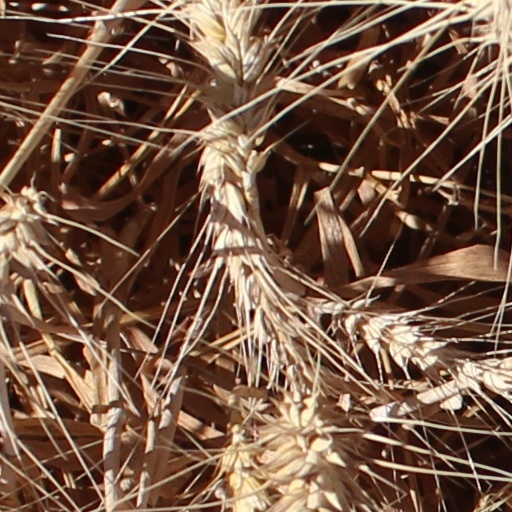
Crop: wheat